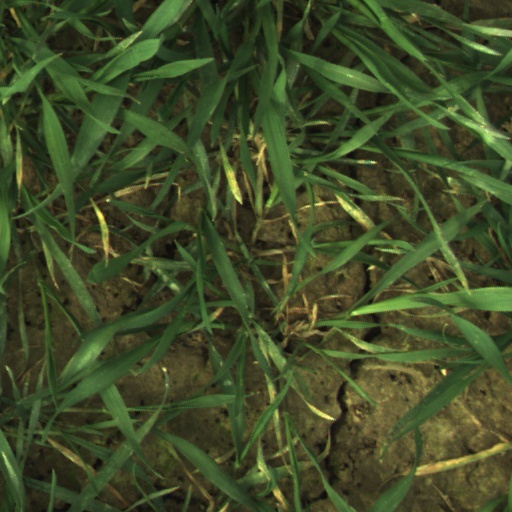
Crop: wheat